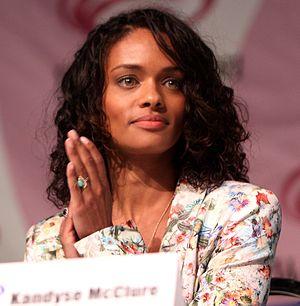
Battlestar Galactica est une série télévisée anglo-canado-américaine dramatique de science-fiction en 73 épisodes, développée par Ronald D. Moore, dont la diffusion a débuté sur Sky One le 18 octobre 2004 et s'est achevée le 20 mars 2009 sur Sci-Fi Channel. Cette série s'inspire de Galactica, une autre série créée en 1978 par Glen A. Larson.
Kandyse McClure est une actrice canadienne d'origine sud-africaine, née le 22 mars 1980 en Afrique du Sud.